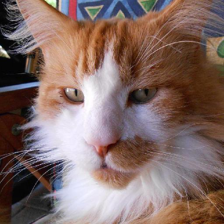
Label: animals